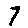
Label: 7